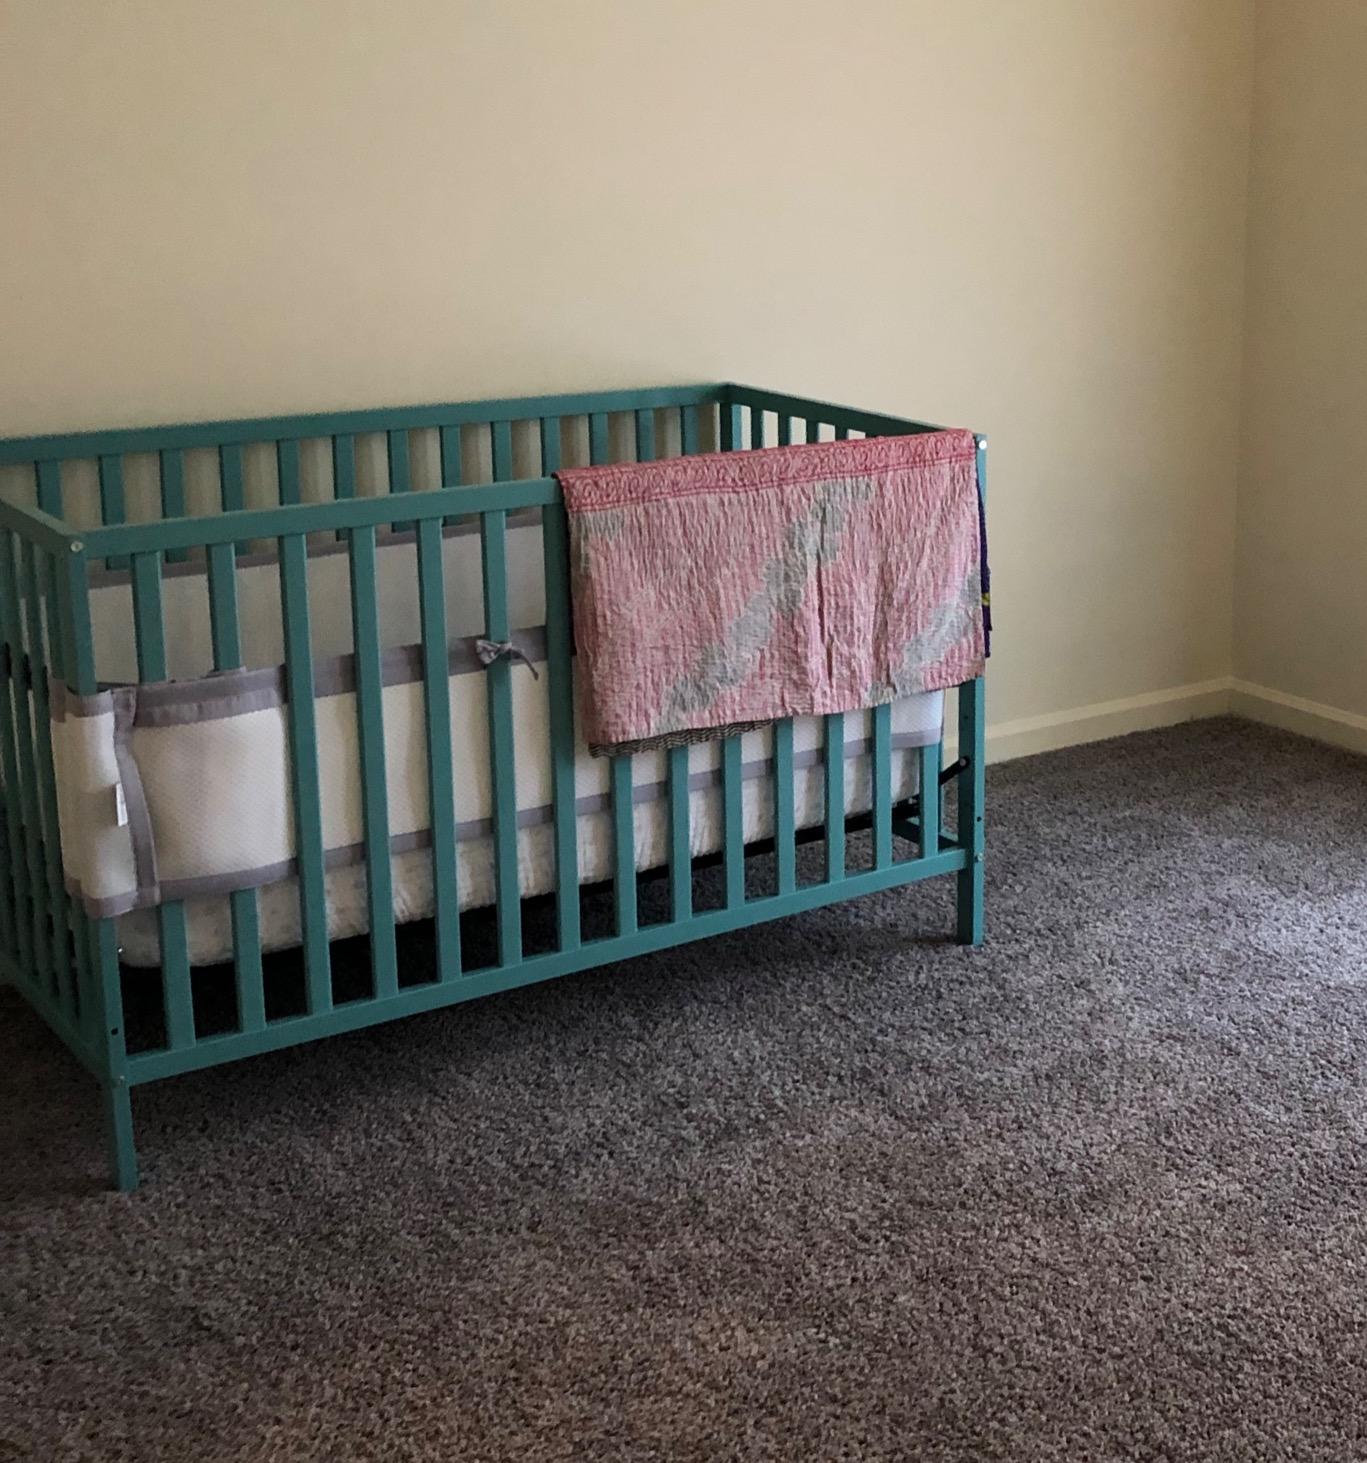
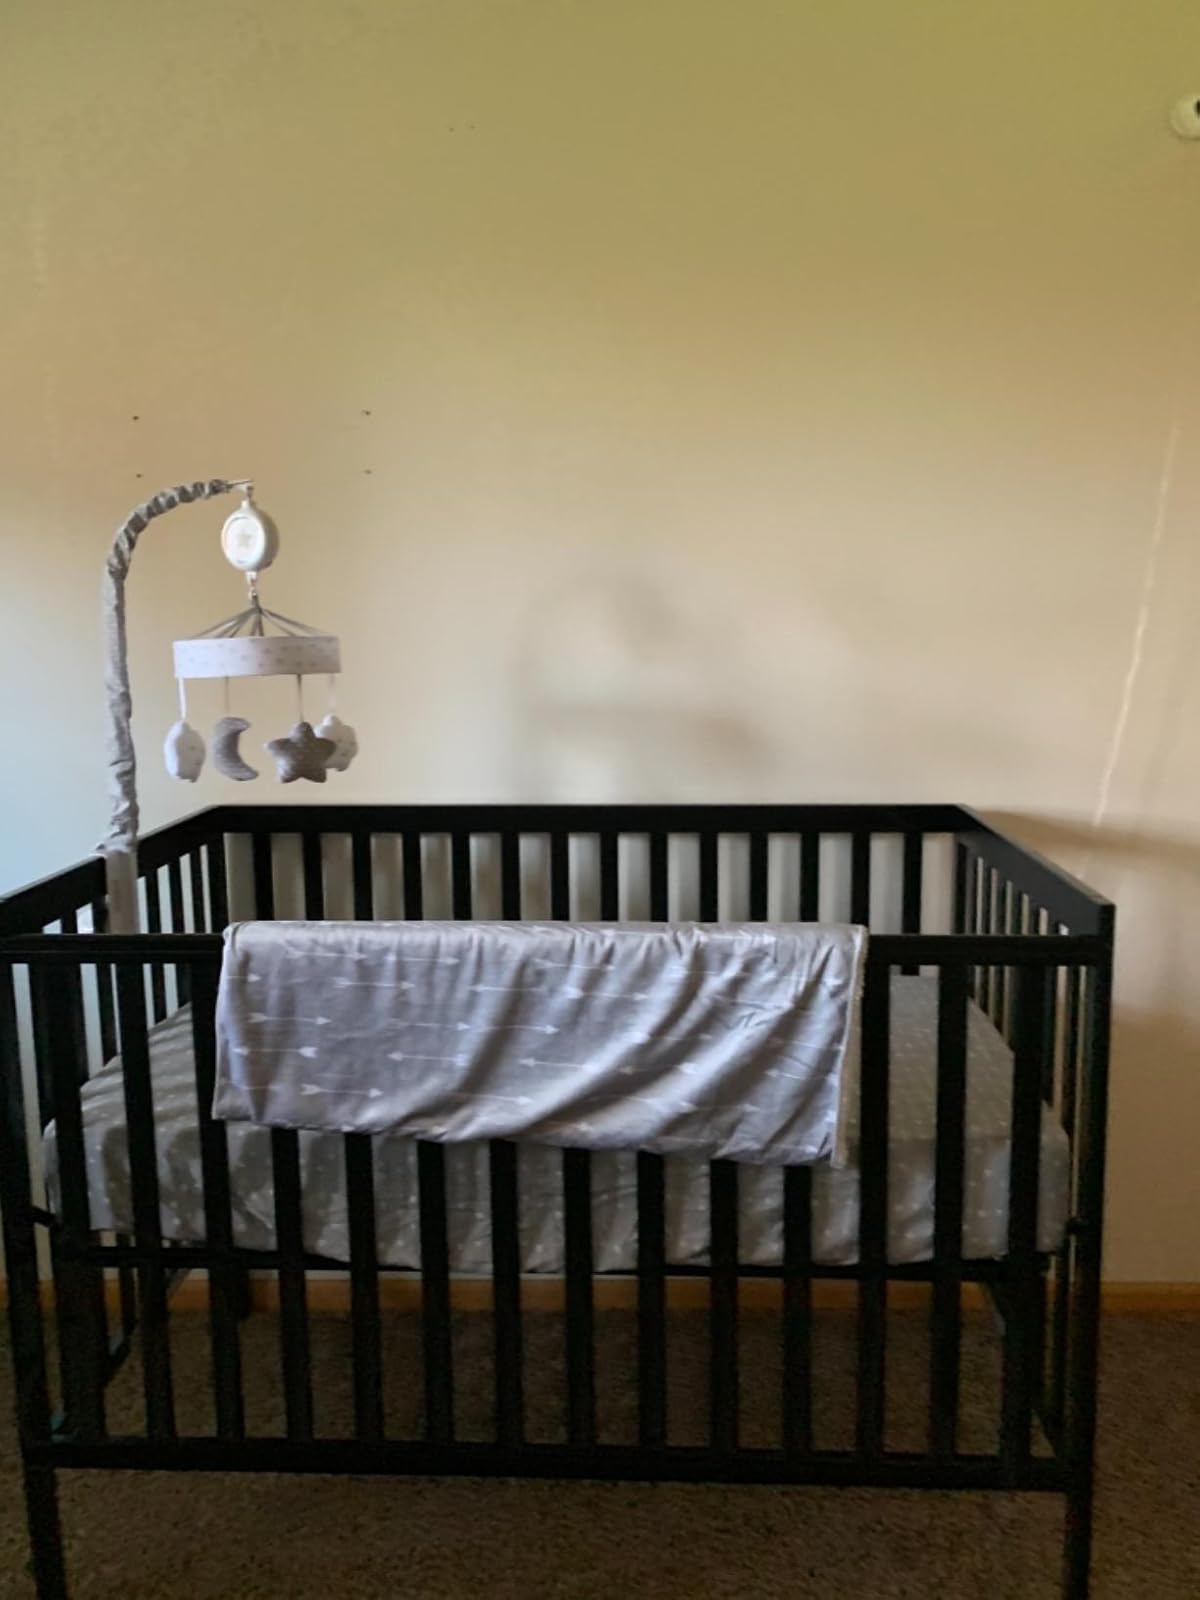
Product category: products_crib
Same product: no